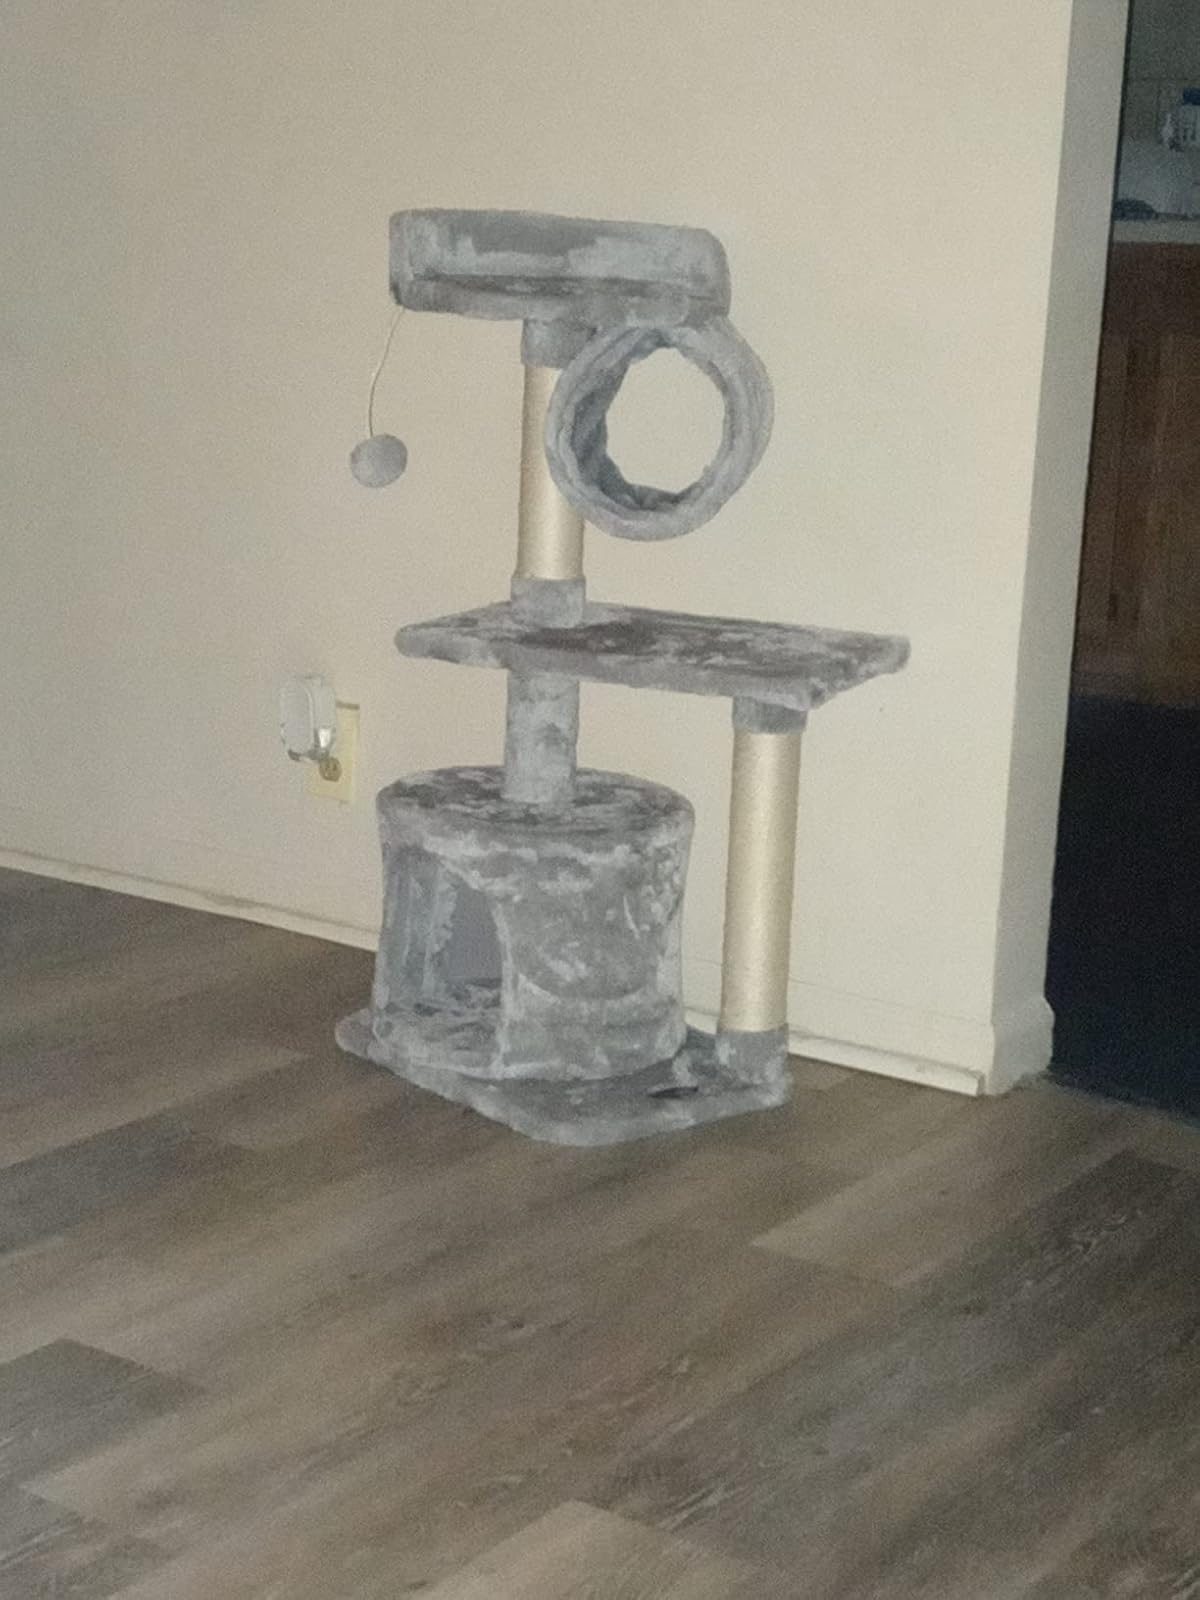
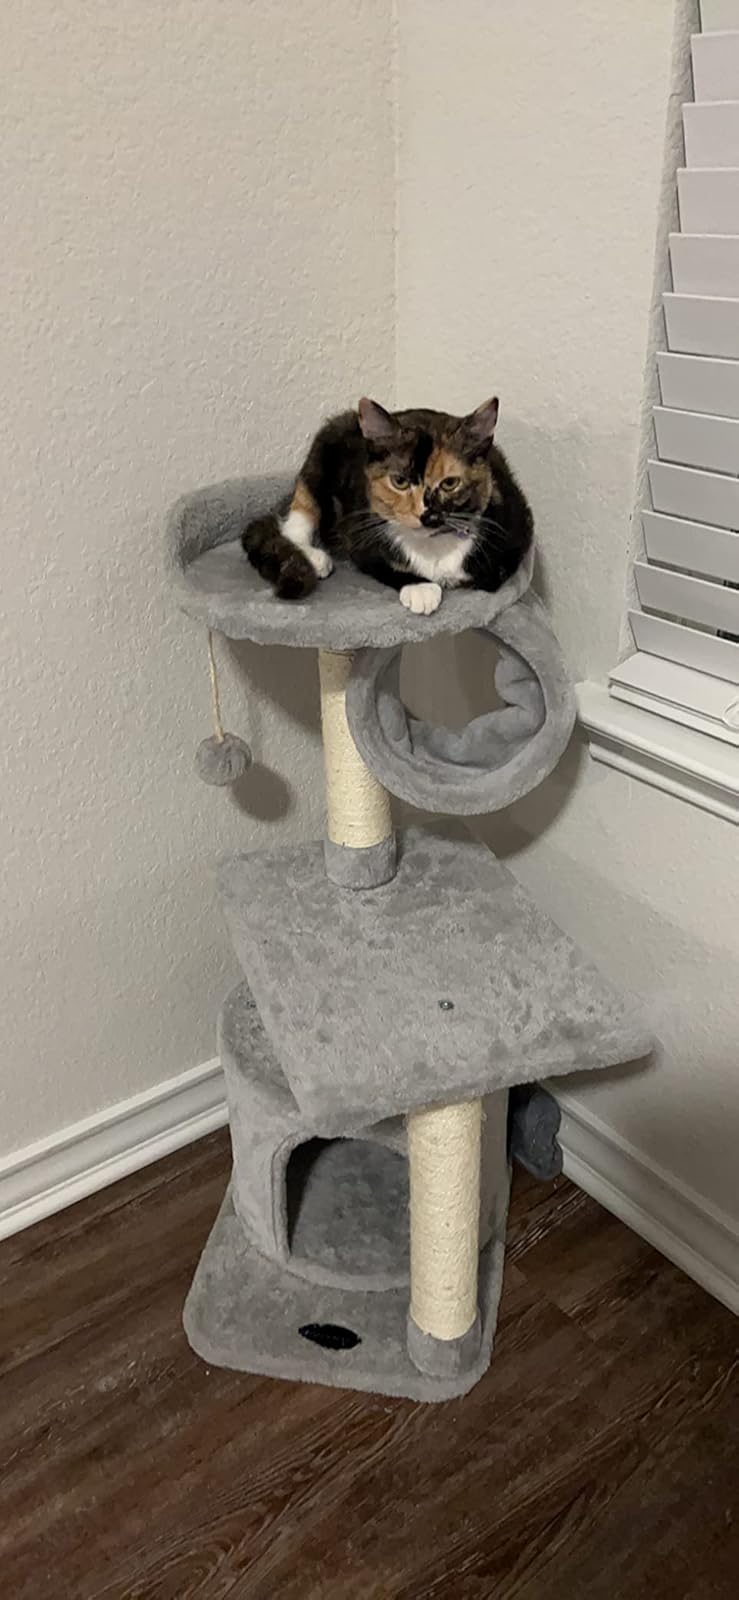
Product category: items_cat tree
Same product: yes